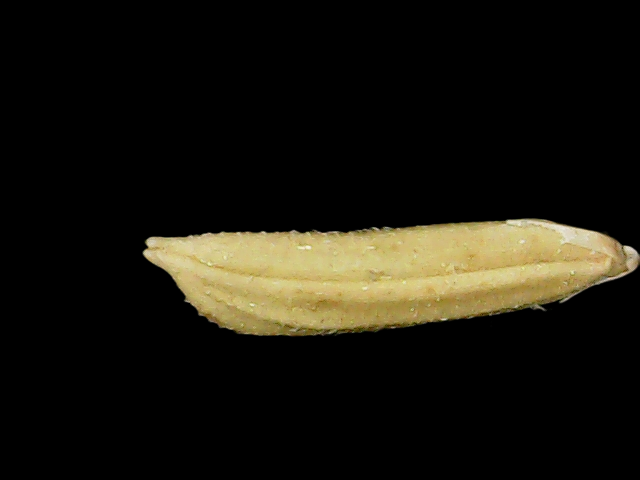
Rice variety: Binadhan20